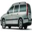
Label: automobile